7 Medical Battalion Group

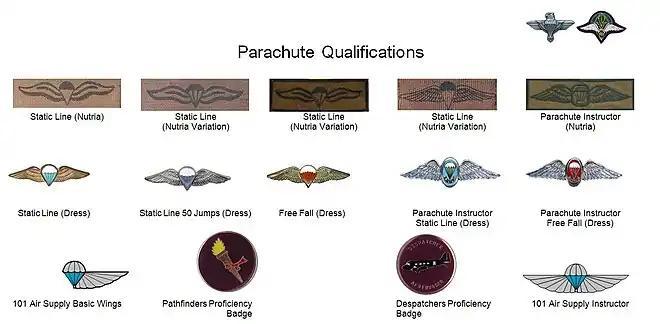
Parachute Qualifications

Candidates must pass a pre-selection consisting of the South African Army fitness test and psychometric assessments before being allowed on the training cycle.